Heath L'Estrange

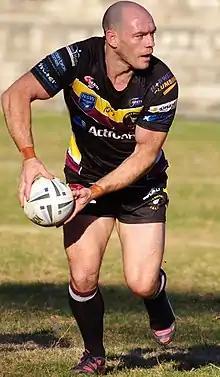

Heath L'Estrange (born 21 May 1985), also known by the nickname of "Stranger", is an Australian former professional rugby league footballer. He played for the Sydney Roosters, Manly Warringah Sea Eagles and the St. George Illawarra Dragons in the National Rugby League, and the Bradford Bulls in the Super League. In his rugby league career, he won the 2008 NRL Grand Final with the Sea Eagles. He played as .